Moto Racer 2

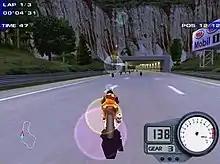
Races can take place on pavement or on dirt.

In "Moto Racer 2", the player controls a motorcyclist on various terrain; the game offers motocross races and superbike street races. The game contains 32 race tracks and 16 motorcycles split evenly between motocross and superbike, and allows for the player to edit any track in the game using the level editor. It contains many of the same features as the previous game, including a split screen mode for the PlayStation version, and the player is allowed to choose between terrain set-ups prior to games. The game allows players to change between simulation mode and arcade mode to choose between a more realistic or playful experience.